Hormizd the Martyr

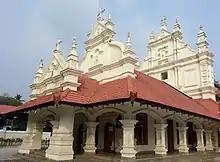
Mar Hormizd Cathedral, Angamaly

Hormizd became the patron of one of the Saint Thomas Christian churches in India, namely Mar Hormizd Church which belonged to the Syro-Malabar Church at Angamaly in Kerala. The relationship could easily be understood in connection with the 16th century Padroado mission in Malabar, where the missionaries tried to Latinise the rites and liturgy of the ancient Christians of St. Thomas through the Synod of Diamper. After the promulgation of the canons of the Synod, Rabban Hormizd, a seventh century saint of the Church of the East, was no more the patron of the St. Hormizd Church, the once Cathedral of the late Archbishop Abraham of Angamaly. The Synod of Diamper prohibited the Christians from commemorating the feast of Rabban Hormizd, since Hormizd was considered a Nestorian heretic by Latin missionaries. According to the new regulations, the Synod commanded as planned by Archbishop Aleixo de Menezes that the Christians celebrate the feast of St. Hormizd, the Martyr (according to the Roman Martyrology published from Rome in 1583), a Persian Catholic saint who lived in the fifth century, suppressing the memory of Rabban Hormizd. The Feast was fixed on the 8th of August according to the Canon 10 of the Session 2 of the Synod of Diamper.